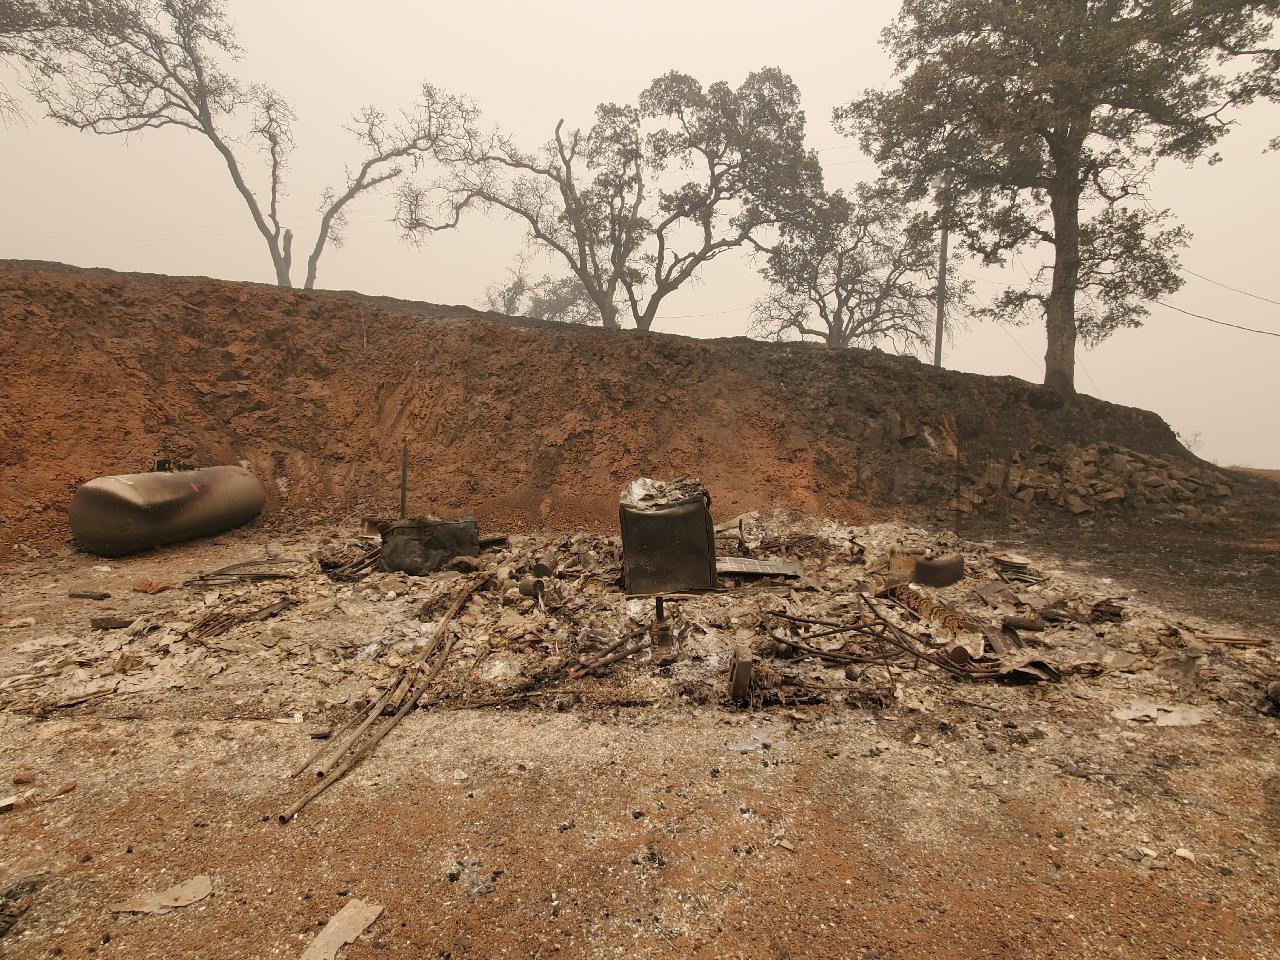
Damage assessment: destroyed